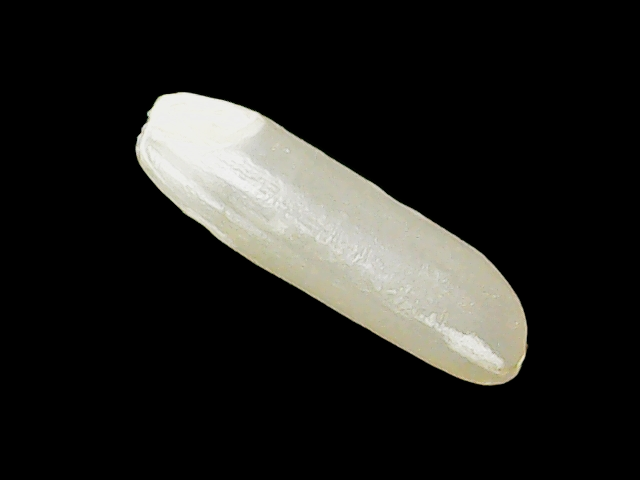
Rice variety: Binadhan14